Metal umlaut

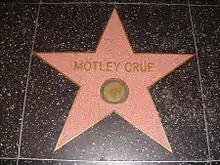
Mötley Crüe's Hollywood Walk of Fame star, which shows the two metal umlauts used in the band's name.

A metal umlaut (also known as röck döts) is a diacritic that is sometimes used gratuitously or decoratively over letters in the names of mainly hard rock or heavy metal bands—for example, those of Blue Öyster Cult, Queensrÿche, Motörhead, the Accüsed, Mötley Crüe, Hüsker Dü, and the parody bands Spın̈al Tap and Green Jellÿ.